Daneside Theatre

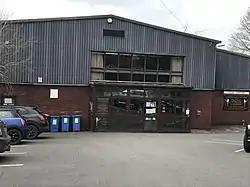
Exterior of Daneside Theatre in March 2022

Daneside Theatre is a theatre in the town of Congleton, Cheshire, England. It opened in 1984 and expanded in 2001. The theatre is used by several local dramatic and musical societies.